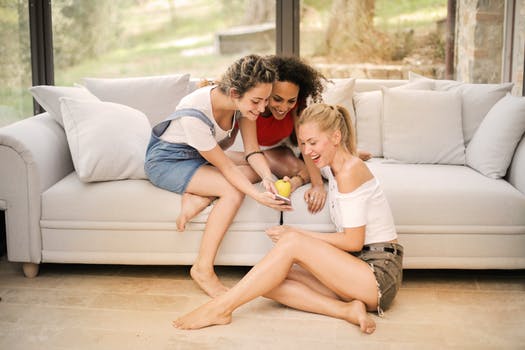
Label: No Watermark